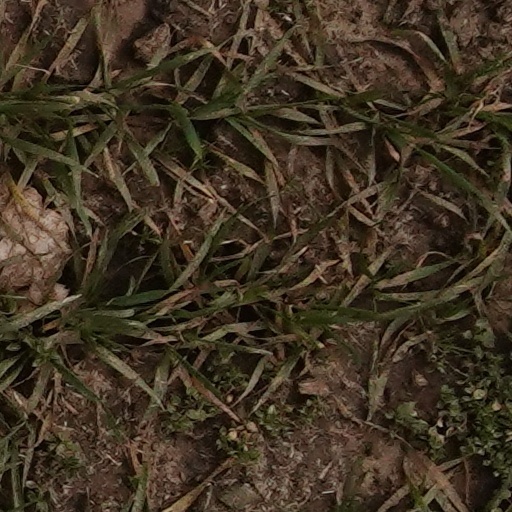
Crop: wheat